Dubai

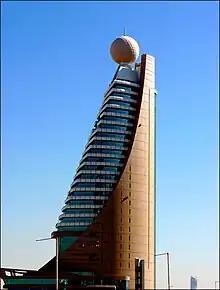
Etisalat's headquarters in Dubai

Dubai Marina is an artificial canal city, built along a 3-kilometre (2 mi) stretch of Persian Gulf shoreline. , it had a population of 55,052. When the entire development is complete, it will accommodate more than 120,000 people in residential towers and villas. The 50 million square feet area of the Dubai Marina boasts a centrepiece that includes a 3.5-kilometer water canal which is the heart of the development and which provides dual access to the sea which makes Dubai Marina a foremost sailing destination. It is located on Interchange 5 between Jebel Ali Port and the area which hosts Dubai Internet City, Dubai Media City, and the American University in Dubai. The first phase of this project has been completed. Dubai Marina was inspired by the Concord Pacific Place development along False Creek in Vancouver, BC, Canada. There have been many instances of marine wildlife (especially whales and sharks) entering the marina because of its proximity to the open sea.